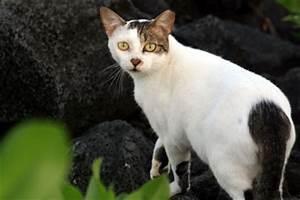
cat